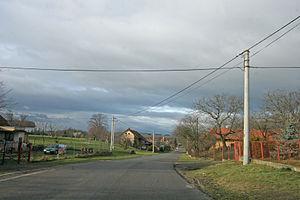
Pravy est une commune du district et de la région de Pardubice, en République tchèque. Sa population s'élevait à 104 habitants en 2017.